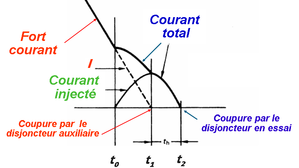
Des essais d'établissement et de coupure sont exigés par la norme internationale CEI 62271-100 pour démontrer les performances d'un disjoncteur à haute tension à courant alternatif. Les normes ANSI/IEEE ont des spécifications similaires qui sont harmonisées en grande partie avec celles de la CEI.